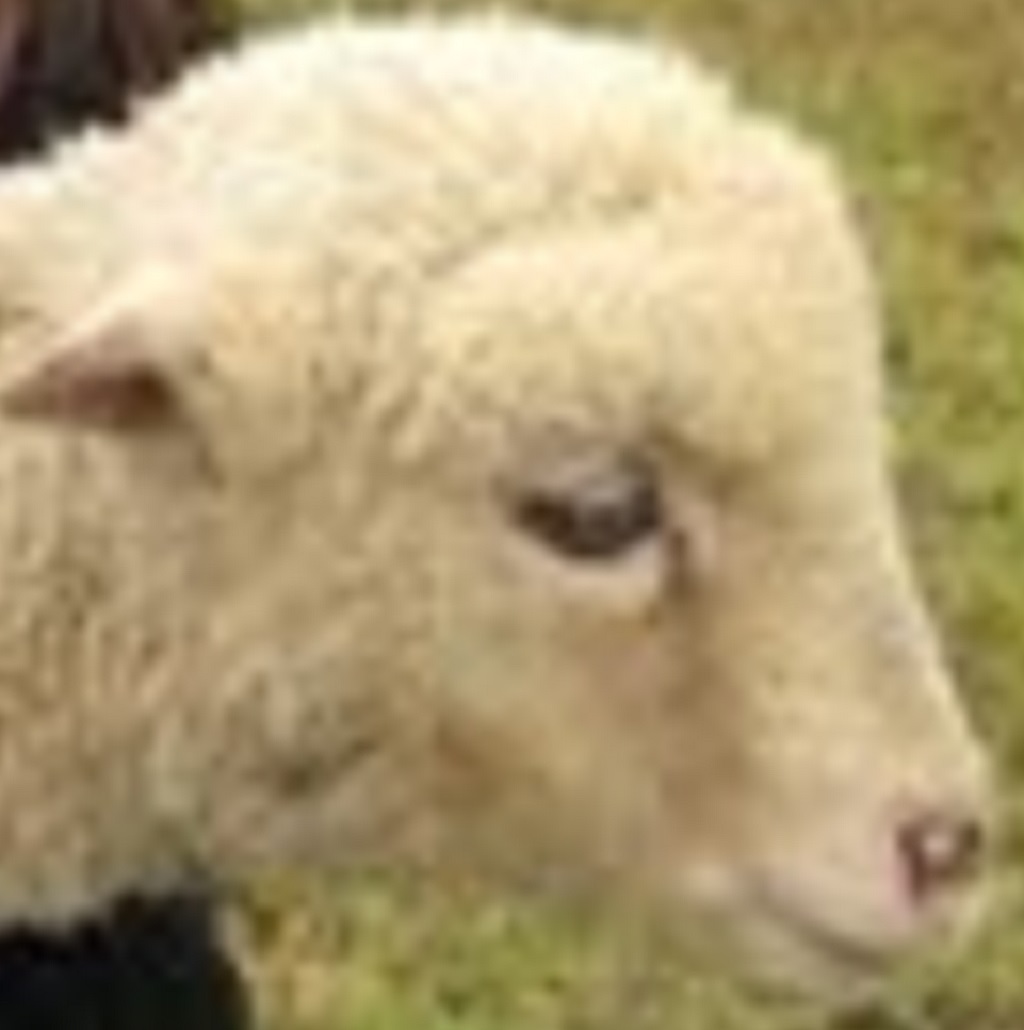
Label: pain